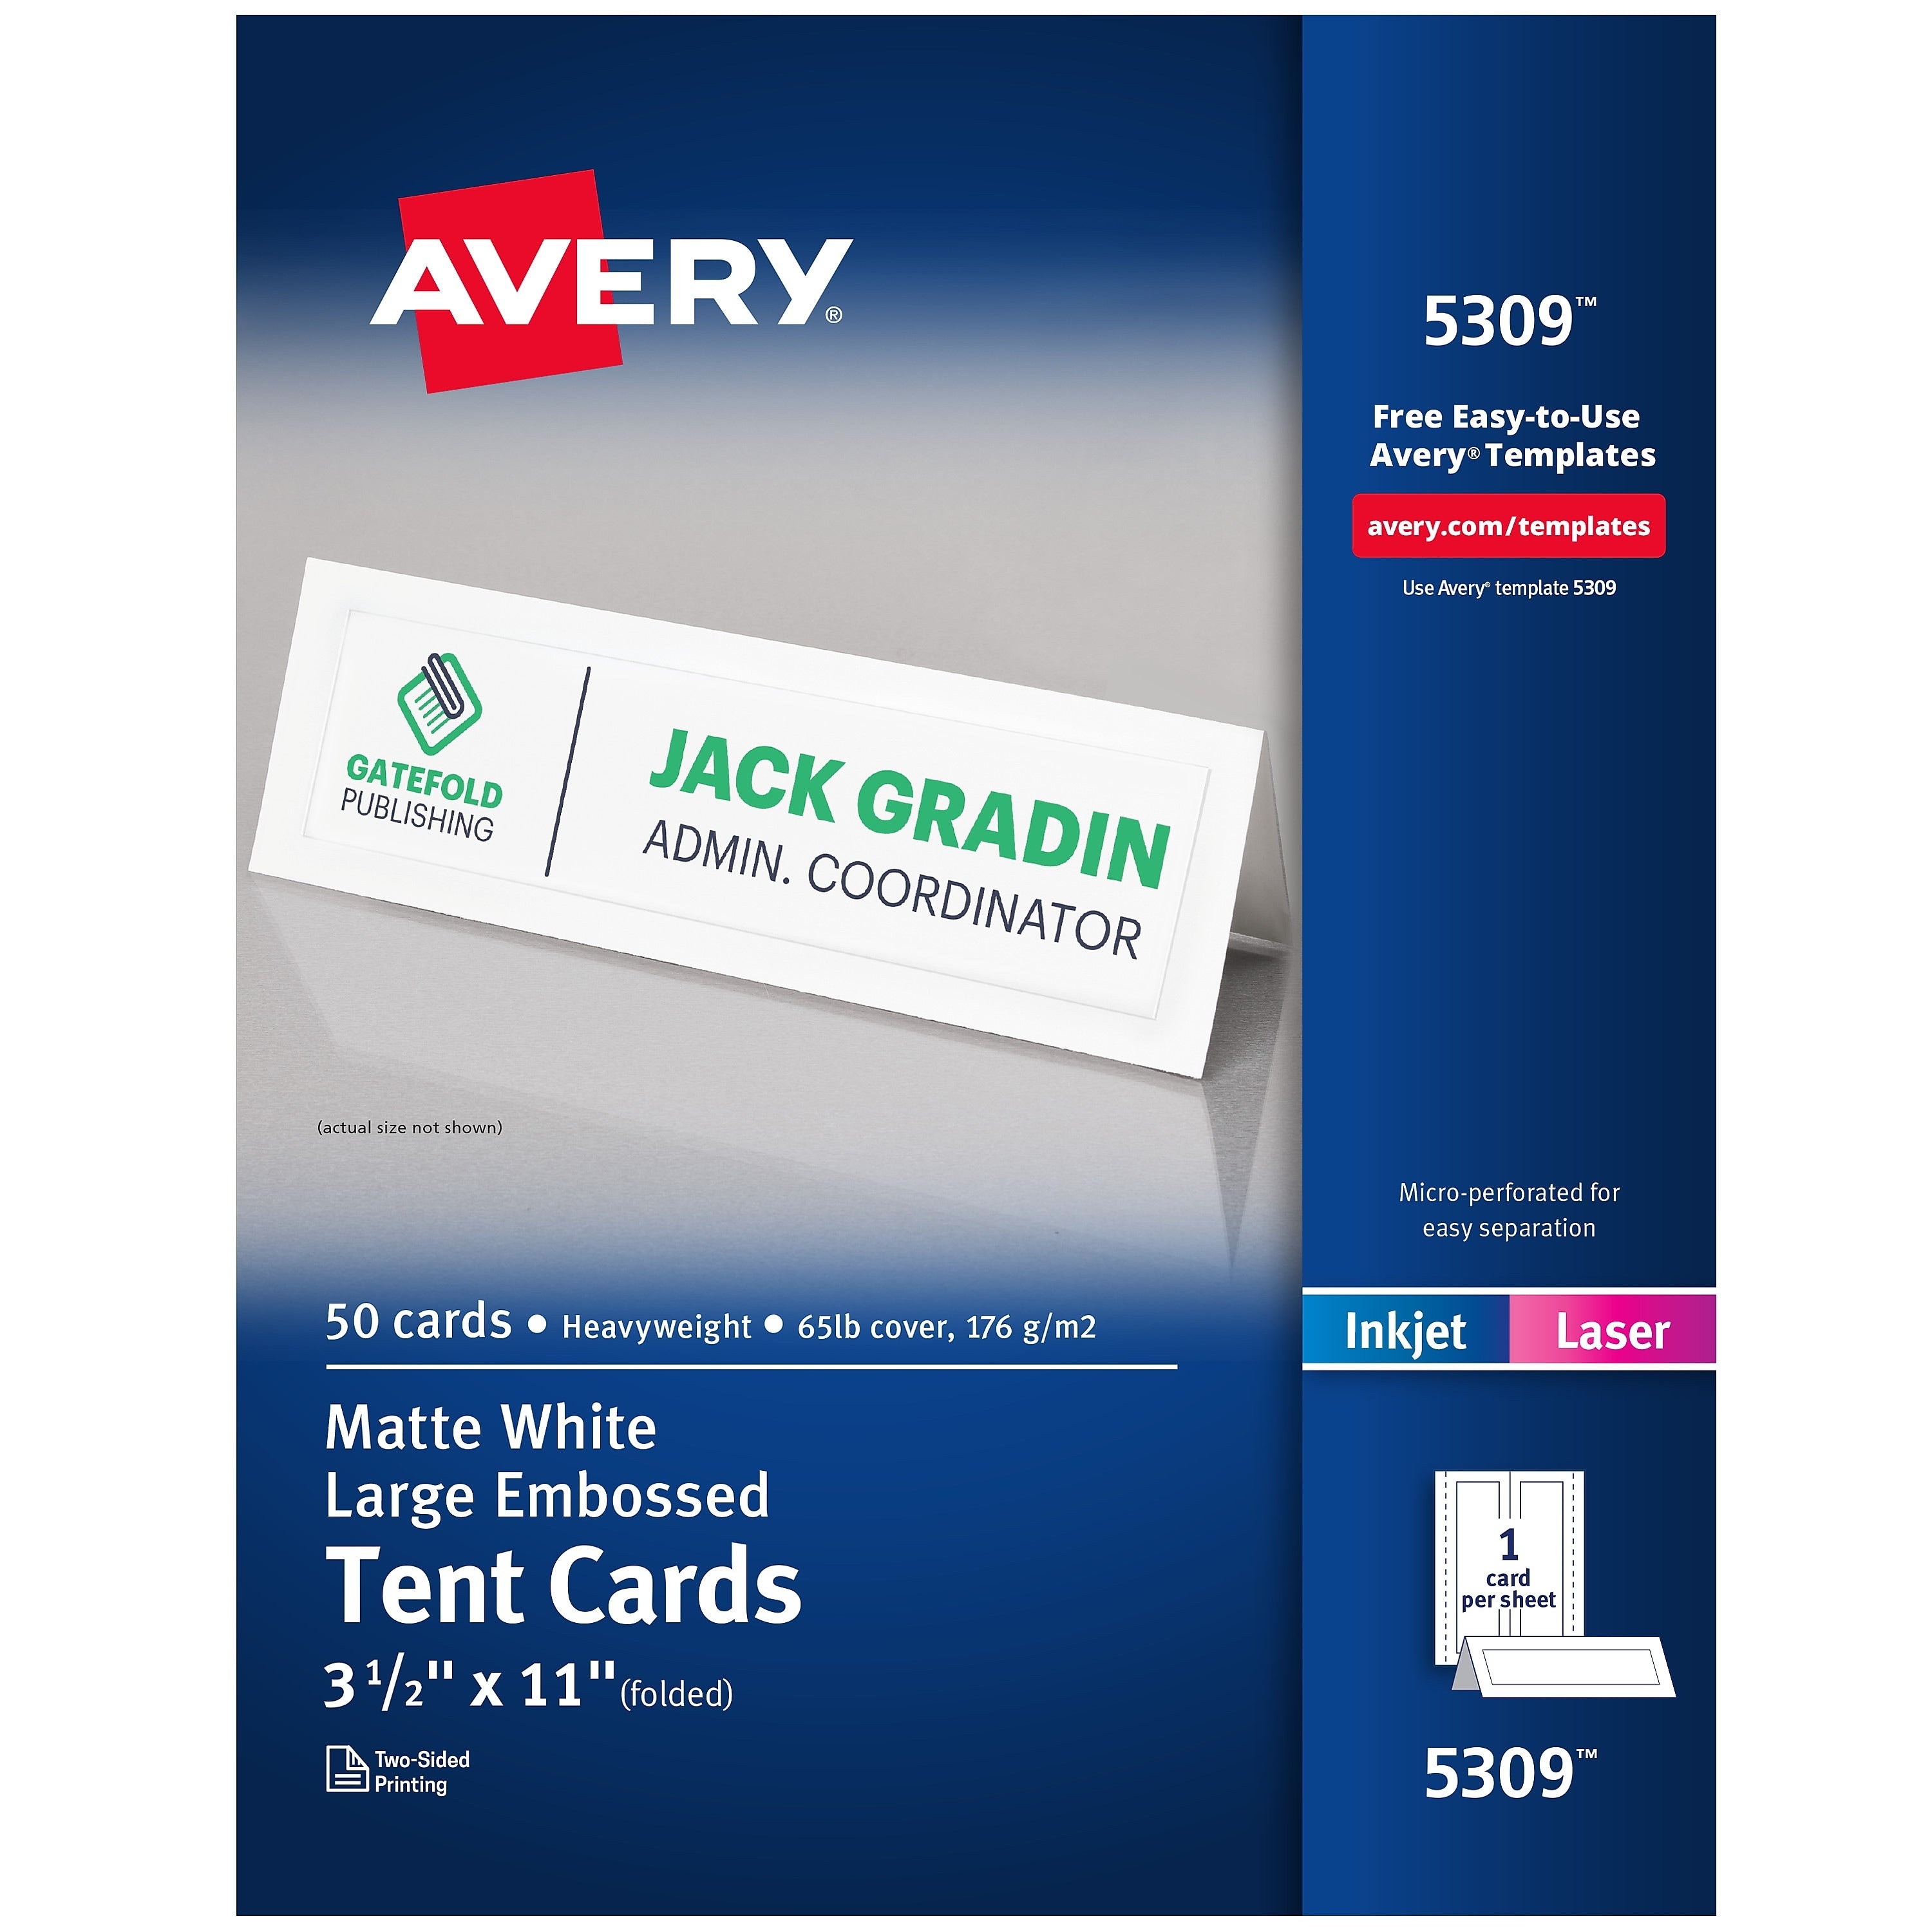
Avery Large Embossed 3.5"H x 11"W White Uncoated Table Tents, Inkjet/Laser, 50/Box
Brand: Avery®
Organize events efficiently with these tent cards that are compatible with both laser and inkjet printers. Perforations and pre-scoring on these cards provide a simple way to create 3.5 x 11-inch name plates for clearly identifying guests. Embossed borders and the heavy construction of these cards create a professional look suitable for any occasion. These Avery embossed tent cards come in a 50-sheet box, ideal for large gatherings. Brand Name: Avery Color Family: White Envelopes Included: Envelopes Not Included Next Day Delivery: Yes Pack Qty: 50 Paper Finish: Uncoated Printer Type Used: Inkjet/Laser Series or Collection: Large Embossed Sheet Length (Inches): 11 Sheet Width (Inches): 8.5 Software: Software Included Table Tent Pack Size: 50 Tent Height (Inches): 3.5 Tent Width (Inches): 11 True Color: White
Category: Office Supplies > Presentation Supplies